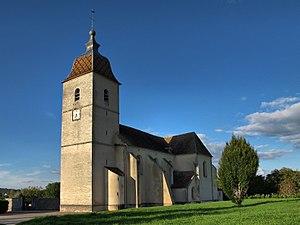
Eglise de Boult (Haute-Saône, France) This building is indexed in the Base Mérimée, a database of architectural heritage maintained by the French Ministry of Culture,
Boult est une commune française située dans le département de la Haute-Saône et la région Bourgogne-Franche-Comté.
L'église Saint-Maurice est une église catholique située à Boult, en France.
Cet article recense les monuments historiques de la Haute-Saône, en France, pour la partie sud-est du département.